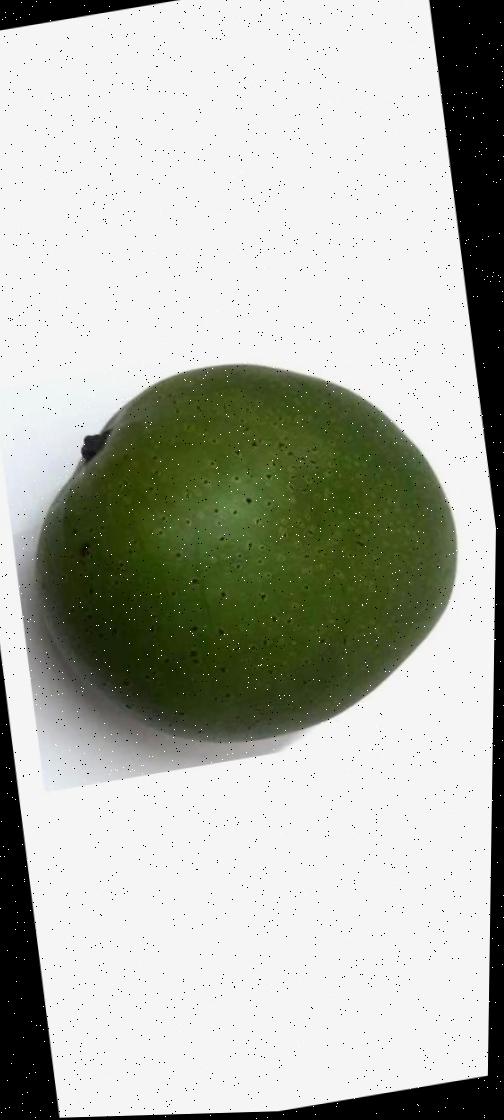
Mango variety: Ashshina Zhinuk